Schroeder, Minnesota

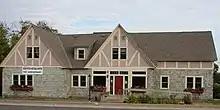
The Cross River Heritage Center in Schroeder

The community was named for John Schroeder, a lumber baron. The Schroeder Lumber Company Bunkhouse, listed on the National Register of Historic Places, stands near the town. It is the last remaining structure of a logging camp that existed from 1895 through 1905.